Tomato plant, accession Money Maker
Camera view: bottom (45 deg); turntable rotation: 180 degrees
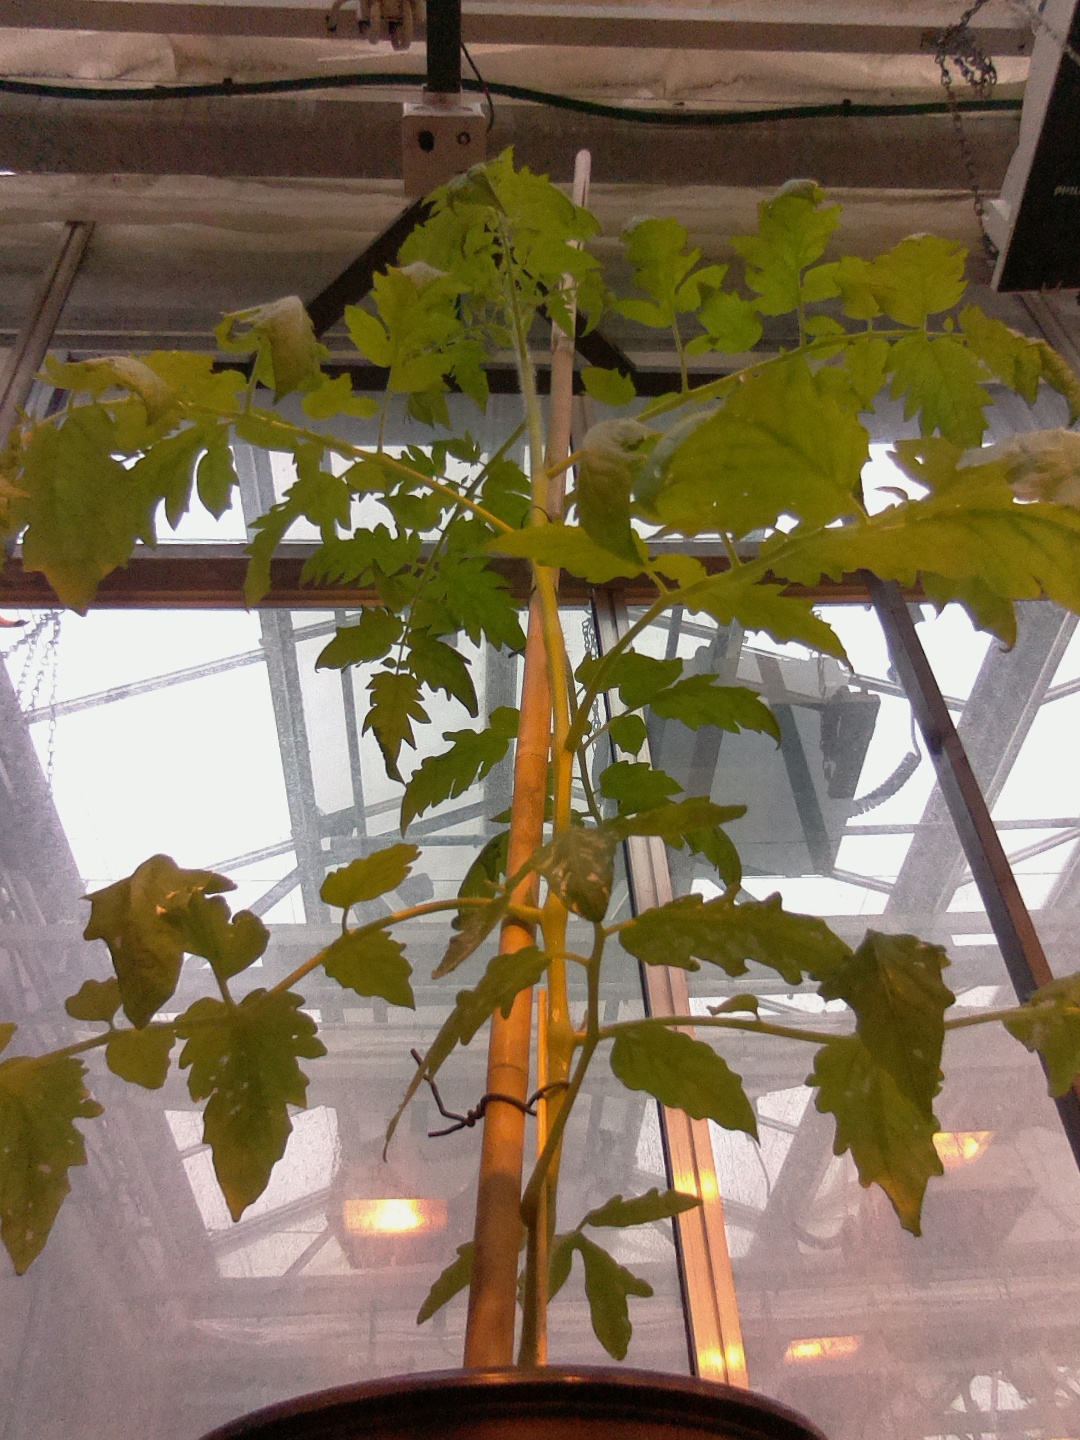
BBCH growth stage 51: First inflorence visible, visible closed flower bud